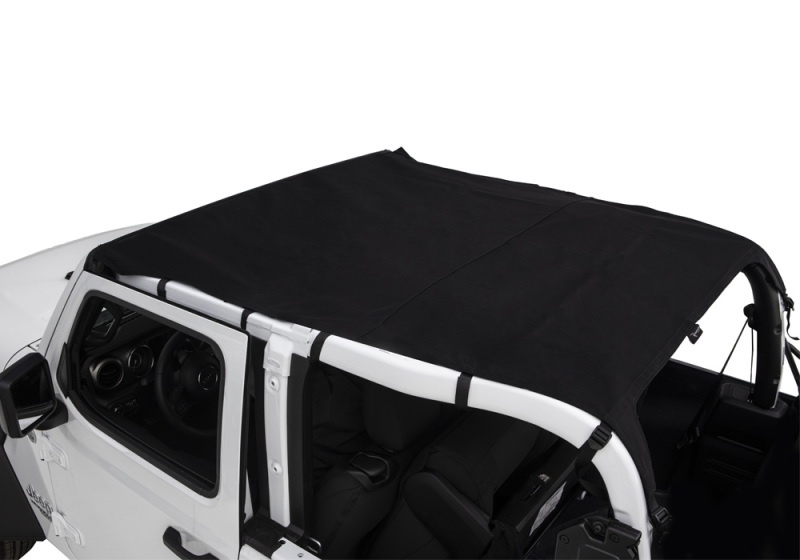
Rampage 2018-2019 Jeep Wrangler(JL) Unlimited Sport 4-Door California Ext.Brief-OE Style - Black
The Extended California Brief provides protection from the elements for front and rear passengers. This top is constructed from durable soft top material which has a tight fitting design that reduces wind noise. Also, it attaches with clips and buckles for easy on, easy off installation. This Part Fits: Year Make Model Submodel 2018-2021 Jeep Wrangler Unlimited Rubicon 2018-2021 Jeep Wrangler Unlimited Sahara 2018-2021 Jeep Wrangler Unlimited Sport 2018-2021 Jeep Wrangler Unlimited Sport S
Brand: Rampage
Category: Vehicles & Parts > Vehicle Parts & Accessories > Vehicle Maintenance, Care & Decor > Vehicle Covers > Vehicle Hardtops